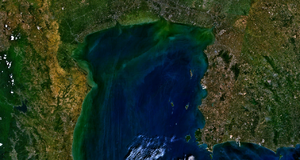
La baie de Bangkok, en thaï อ่าวของกรุงเทพฯ, est une baie de Thaïlande faisant partie du golfe de Thaïlande dont elle constitue l'extrémité septentrionale. Elle se trouve au sud de Bangkok et reçoit notamment les eaux du Chao Phraya, un des plus grands fleuves du pays, via un estuaire.